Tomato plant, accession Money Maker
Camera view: tilt-top (135 deg); turntable rotation: 60 degrees
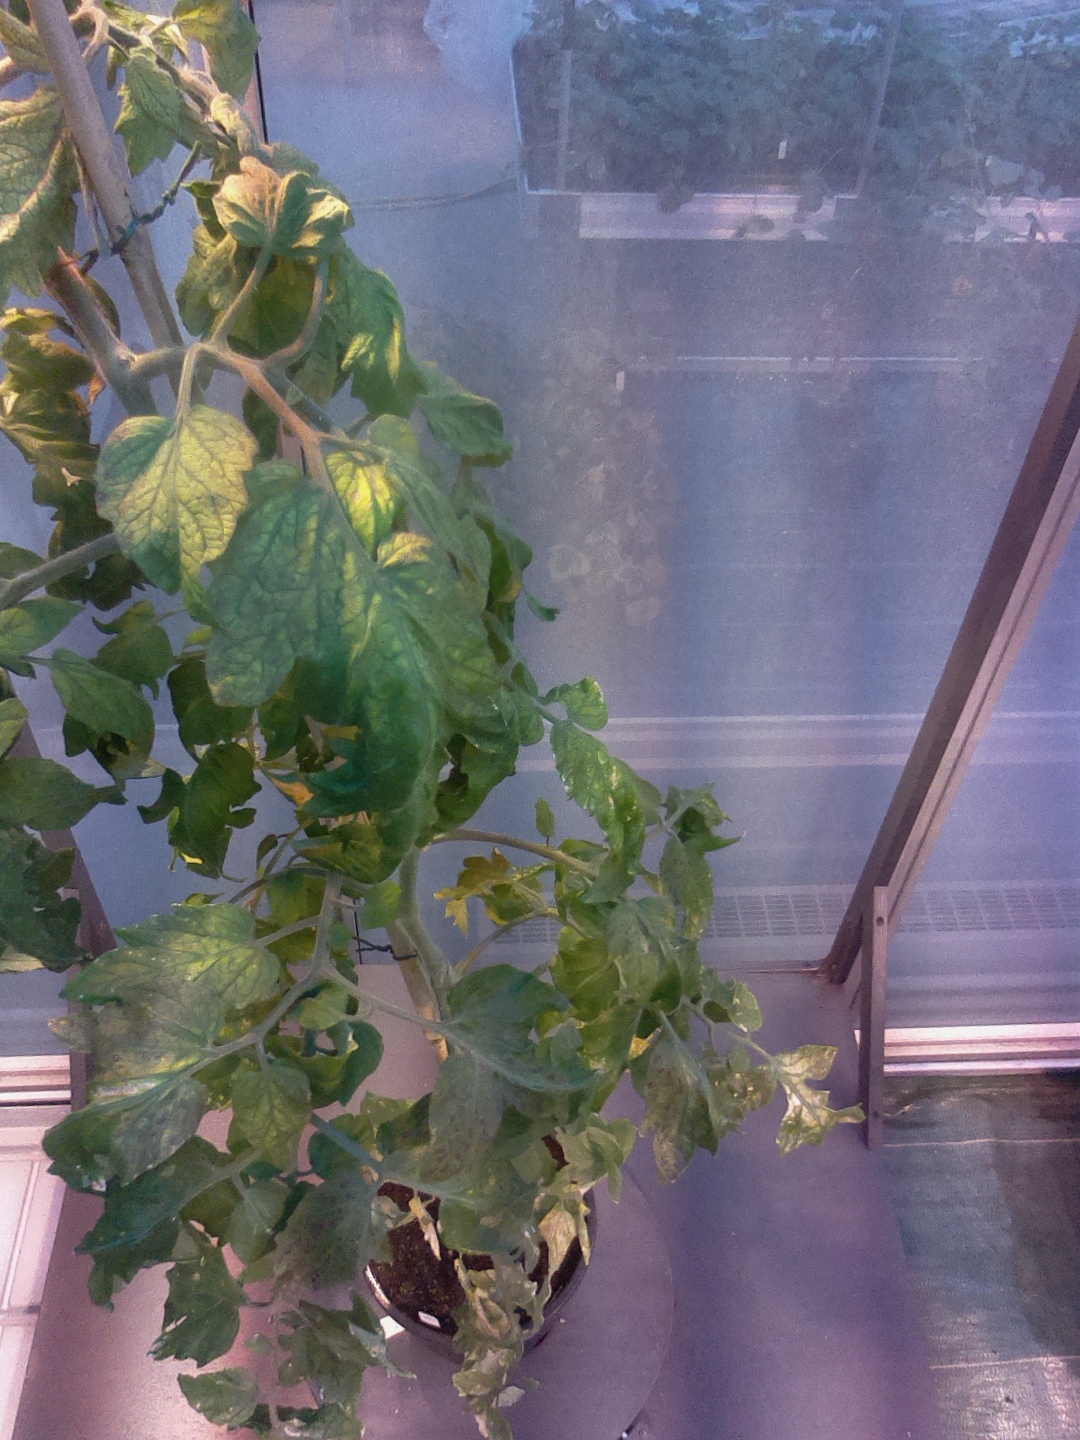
BBCH growth stage 74: 40%-50% of final fruit size